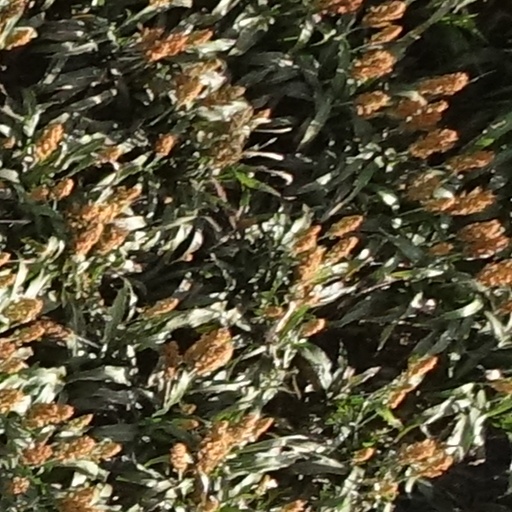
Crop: sorghum